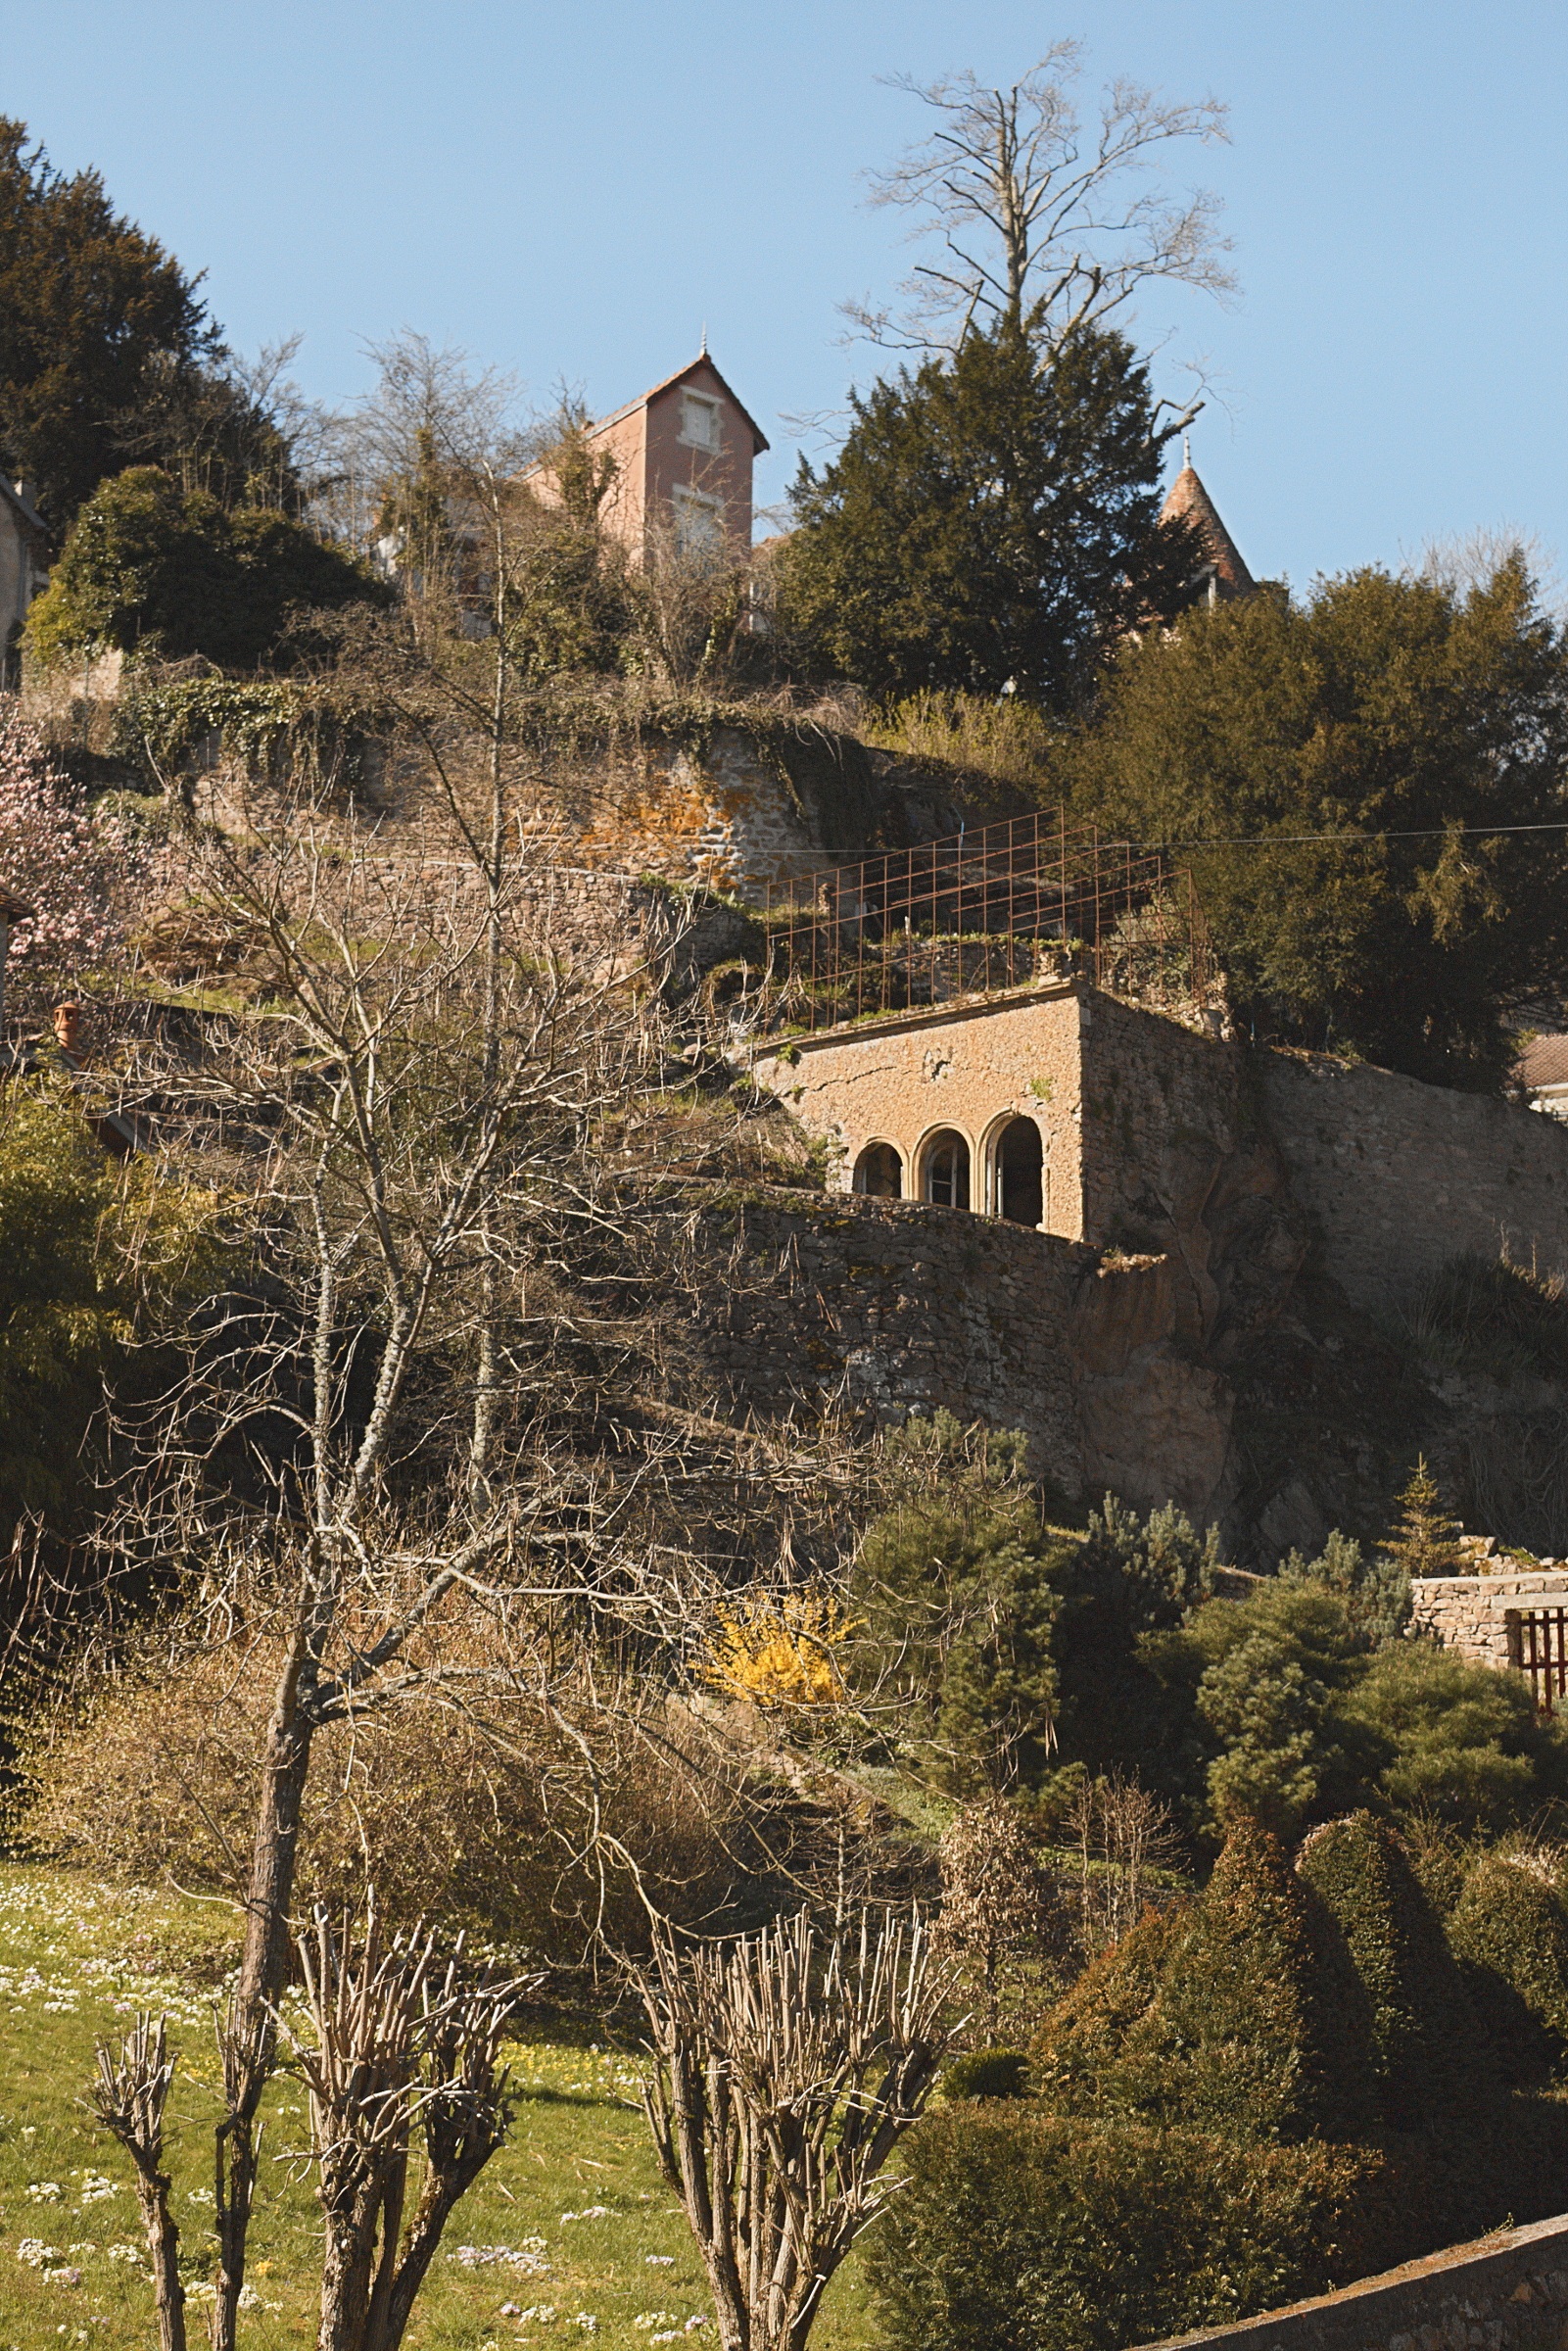
landscape, tree, sky, chateau, city, village, france, autumn, blue, ruins, picturesque, site, rural area, burgundy, ancient history, yonne, avallon